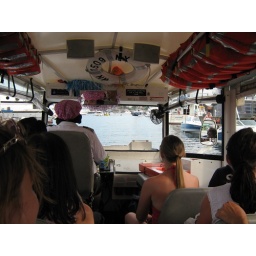
View from a duck in the water